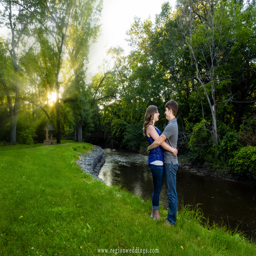
the sun shines through the trees as a young couple embraces along the river .